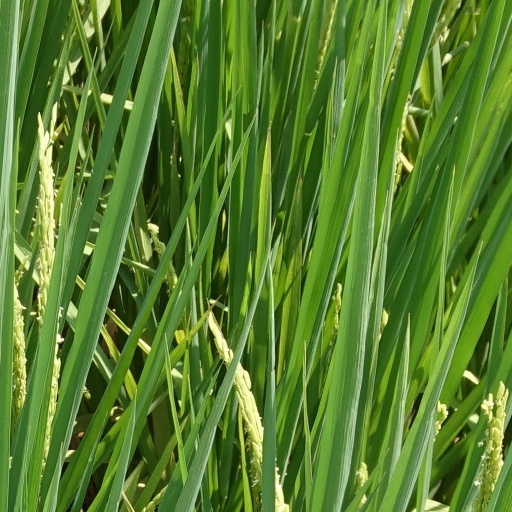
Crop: rice